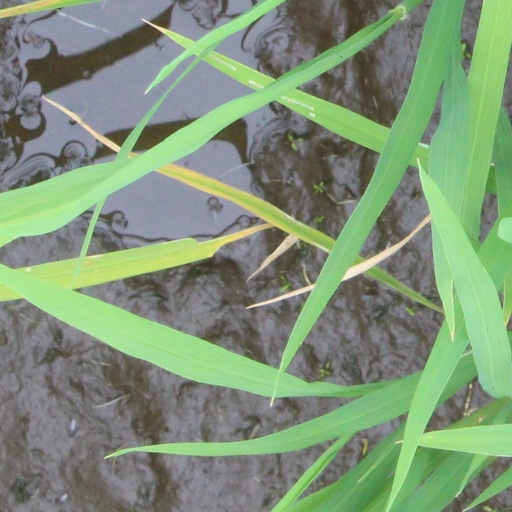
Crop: rice